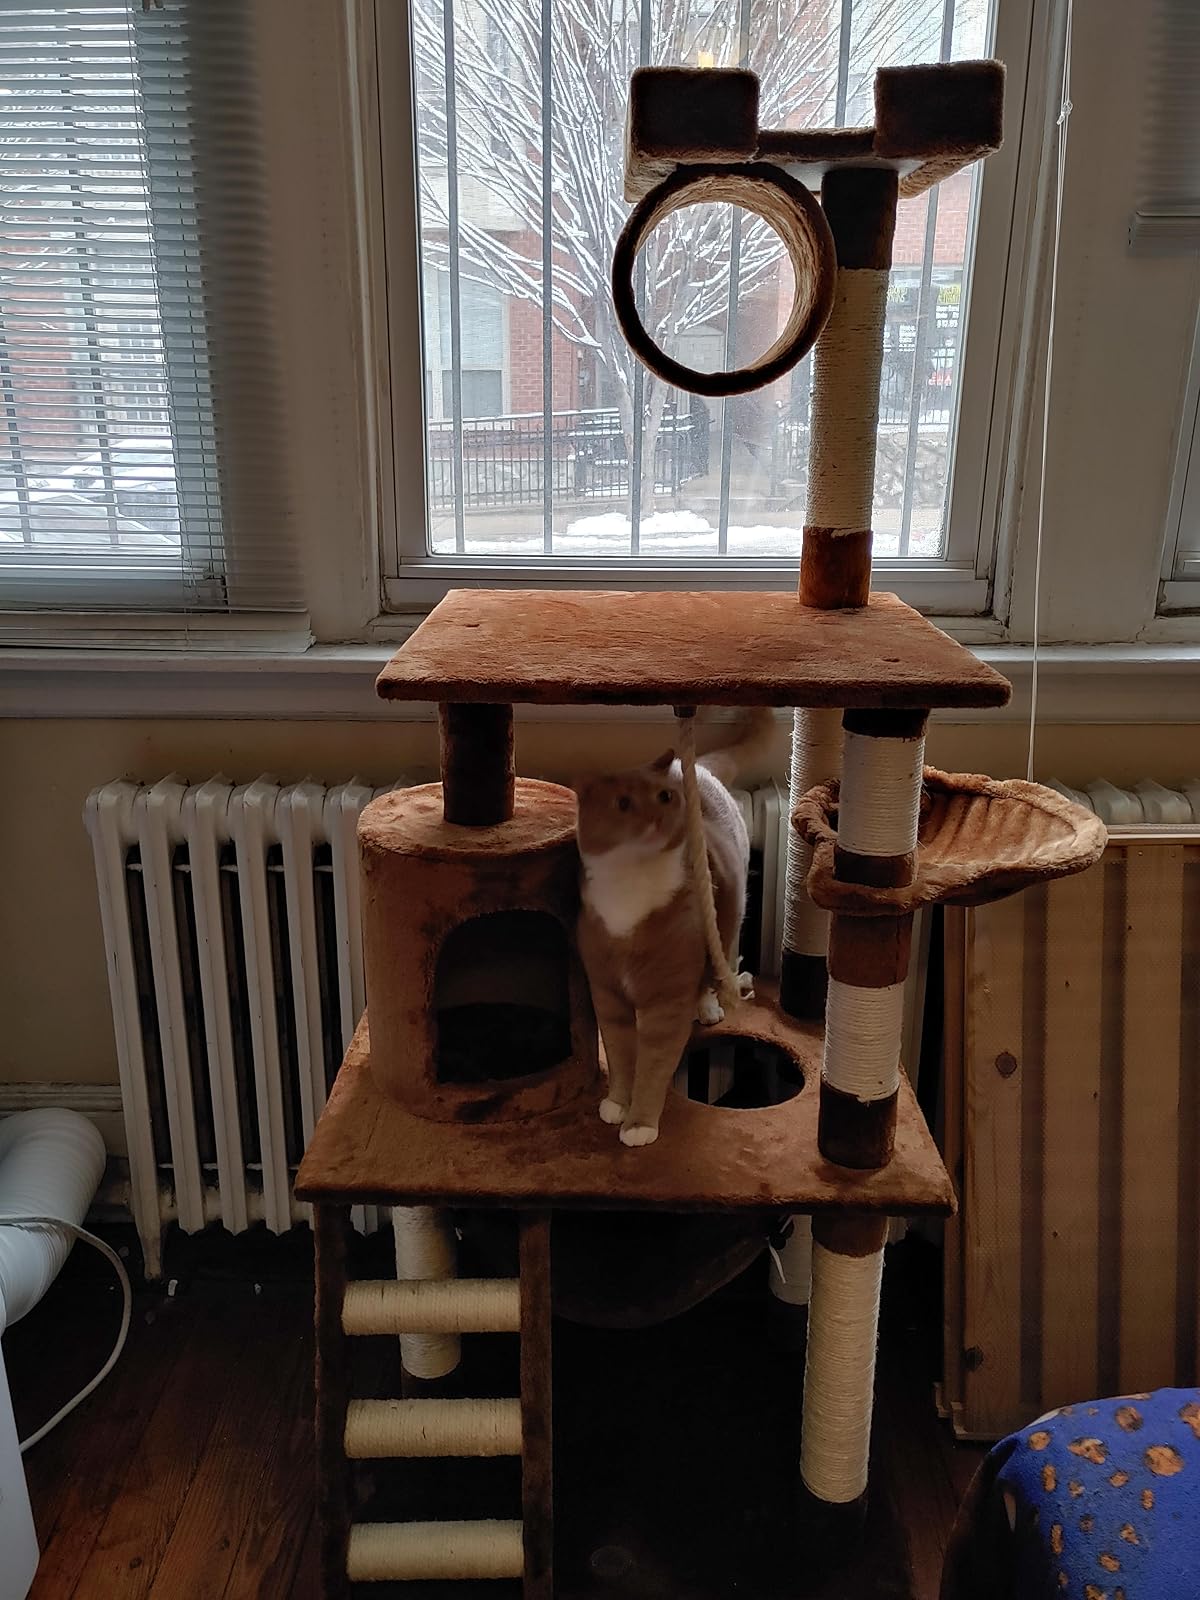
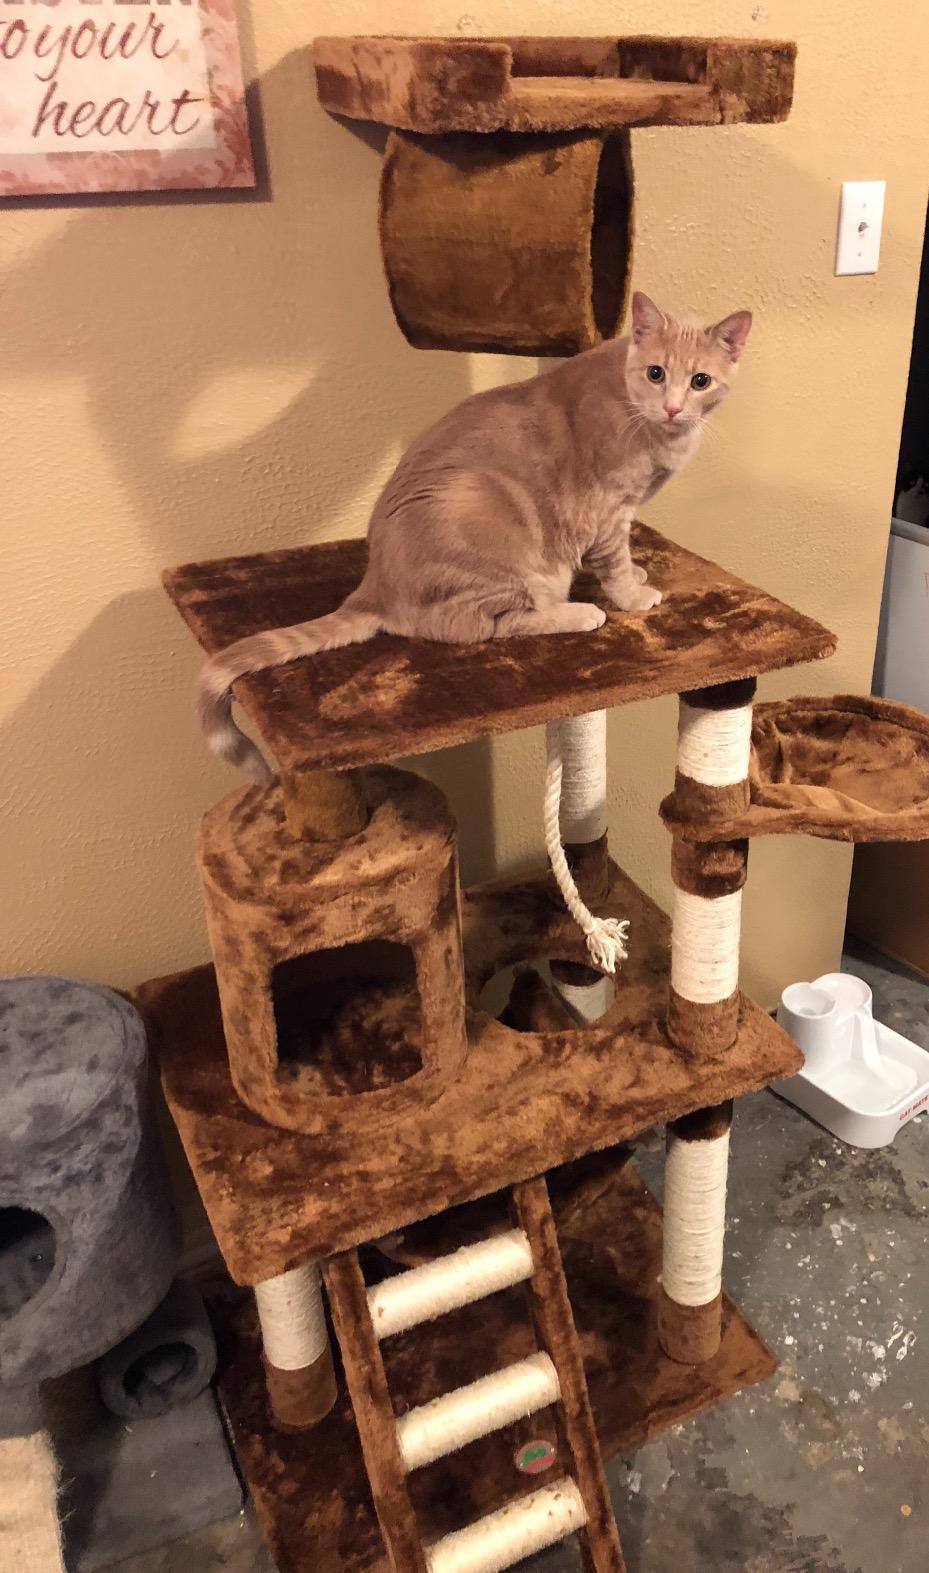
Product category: items_cat tree
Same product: yes